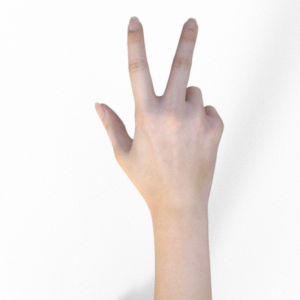
Label: scissors